Medusaceratops

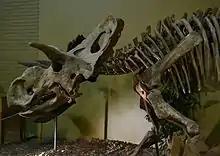
Side view of skeleton

The known material of "Medusaceratops" came from a bonebed in the badlands on the west side of Kennedy Coulee adjacent to the Milk River, in the Milk River Natural Area, near Havre, Hill County of Montana. The material was first reported by Sweeney and Boyden (1993), who considered it to represent the southernmost occurrence of "Styracosaurus albertensis", based on misidentified frill spikes. Trexler and Sweeney (1995) reinterpreted the spikes as eye-socket horncores and noted their similarity to those of the "nomen dubium" "Ceratops montanus" from a nearby area, however, could not refer the bonebed material to any valid existing taxon. The bonebed, known as the Mansfield Bonebed honoring its landowner, is located on private land and historically has been excavated by several commercial companies. The type material of "Medusaceratops" and other specimens were excavated more recently and have been purchased by the Wyoming Dinosaur Center from Canada Fossils, Ltd., of Calgary, Alberta. Additional material from the same excavation was purchased and accessioned by the Royal Tyrrell Museum of Palaeontology. Canada Fossils, Ltd., also assembled two composite skeletons using the Mansfield Bonebed material which are in the collections of the Wyoming Dinosaur Center and the Fukui Prefectural Dinosaur Museum, however neither of the casts has an exact reconstruction of "Medusaceratops" as it was later described.